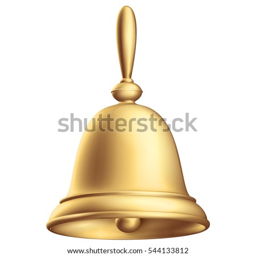
golden ecclesiastical 3d render of a white background